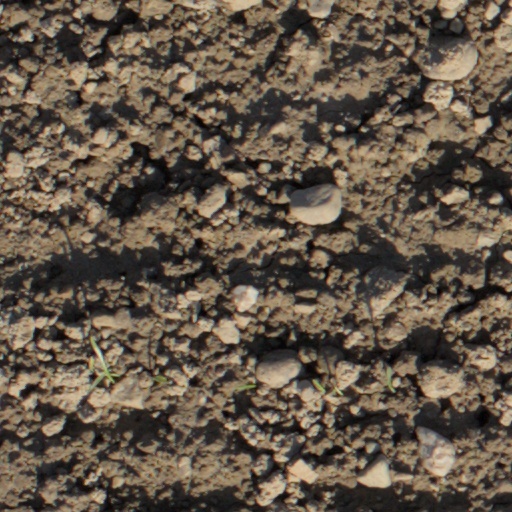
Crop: wheat